Korean State Railway

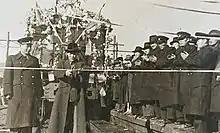
Ceremony commemorating the completion of the electrification of the Yangdŏk–Sinch'ang section of the P'yŏngwŏn Line in 1948.

The Korean State Railway ("Kukch'ŏl") was created as a department of the Ministry of Transportation in 1948 after the founding of North Korea. Initially, Kukch'ŏl had of functional railway, including the restored electrified Yangdŏk–Sinch'ang–Ch'ŏnsŏng section of the P'yŏngwŏn Line, and the newly electrified Kaego–Koin section of the Manp'o Line.